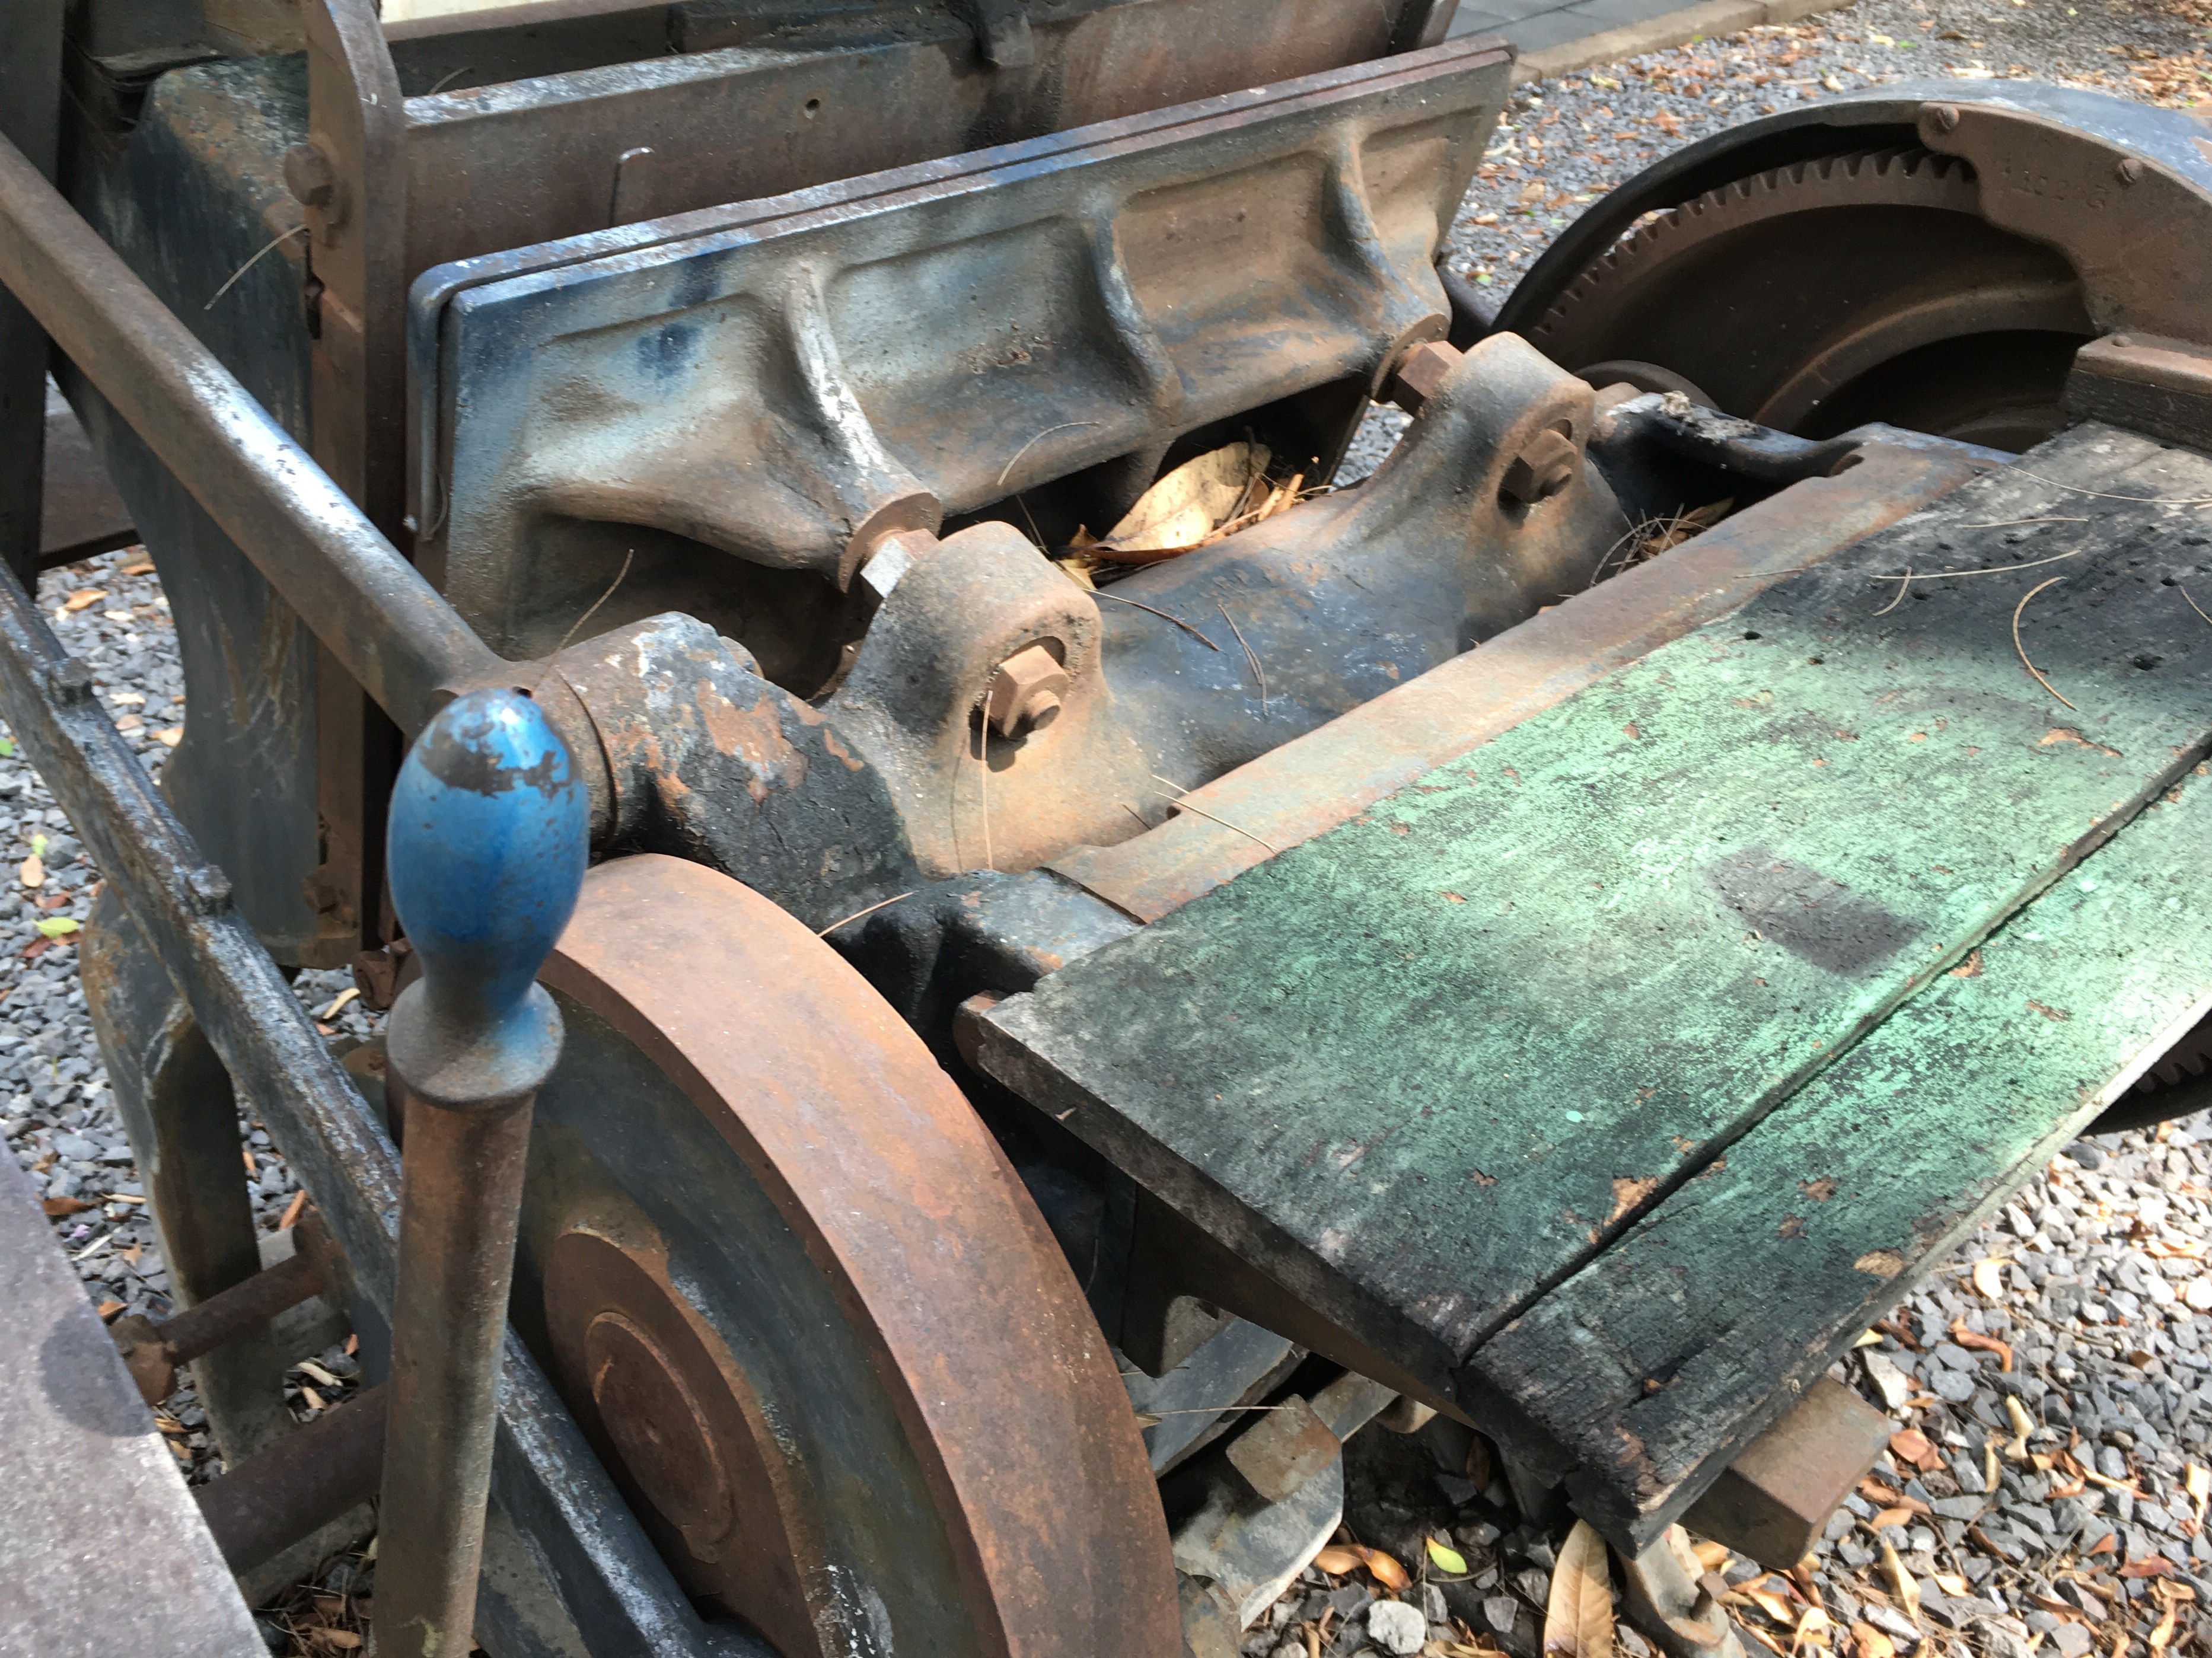
car, wheel, vehicle, tire, vintage car, engine, steam engine, auto part, automobile make, automotive exterior, automotive tire, automotive engine part